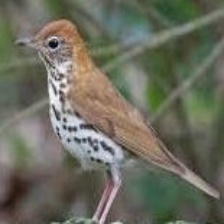
Species: WOOD THRUSH
Scientific name: HYLOCICHLA MUSTELINA